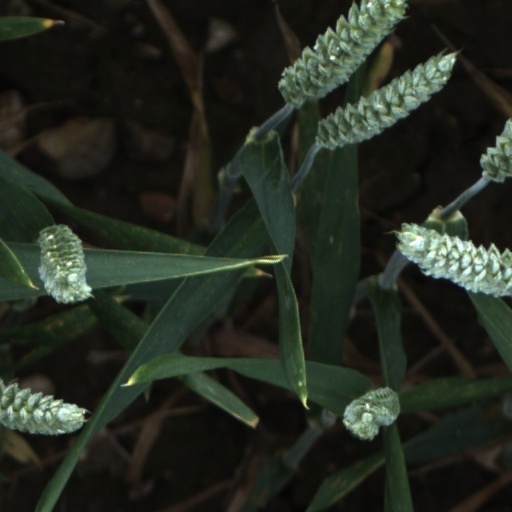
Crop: wheat